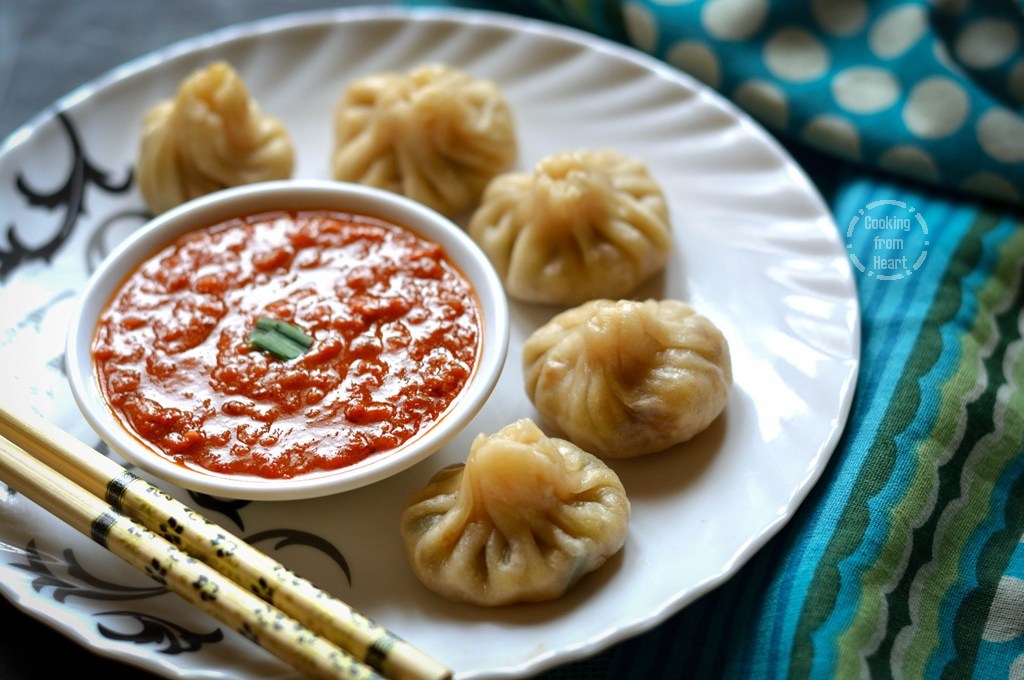
Dish: momos